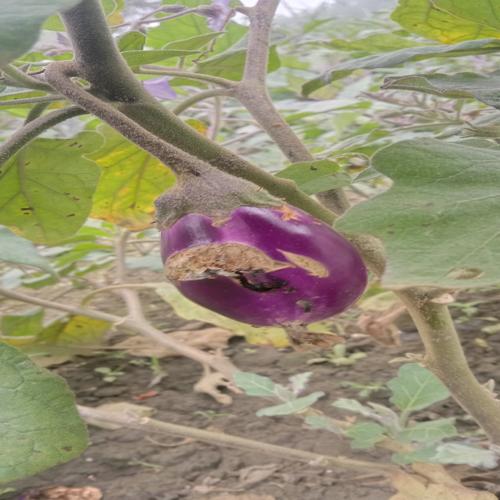
Label: Brinjal Fruit Creaking